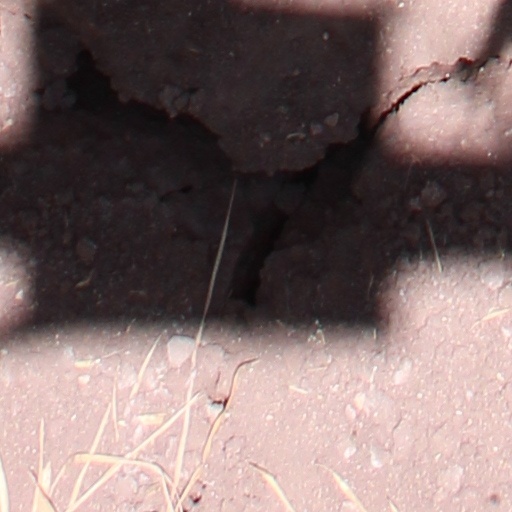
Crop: wheat